Rest area

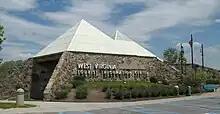
A state welcome center in West Virginia. State welcome centers are often located near state or municipal borders in the United States.

The original reason for this clause was to protect innumerable small towns whose survival depended upon providing roadside services such as gasoline, food, and lodging. Because of it, private truck stops and travel plazas have blossomed into a $171 billion industry in the United States. The clause was immediately followed by an exception for facilities constructed prior to January 1, 1960, many of which continue to exist, as explained further below.